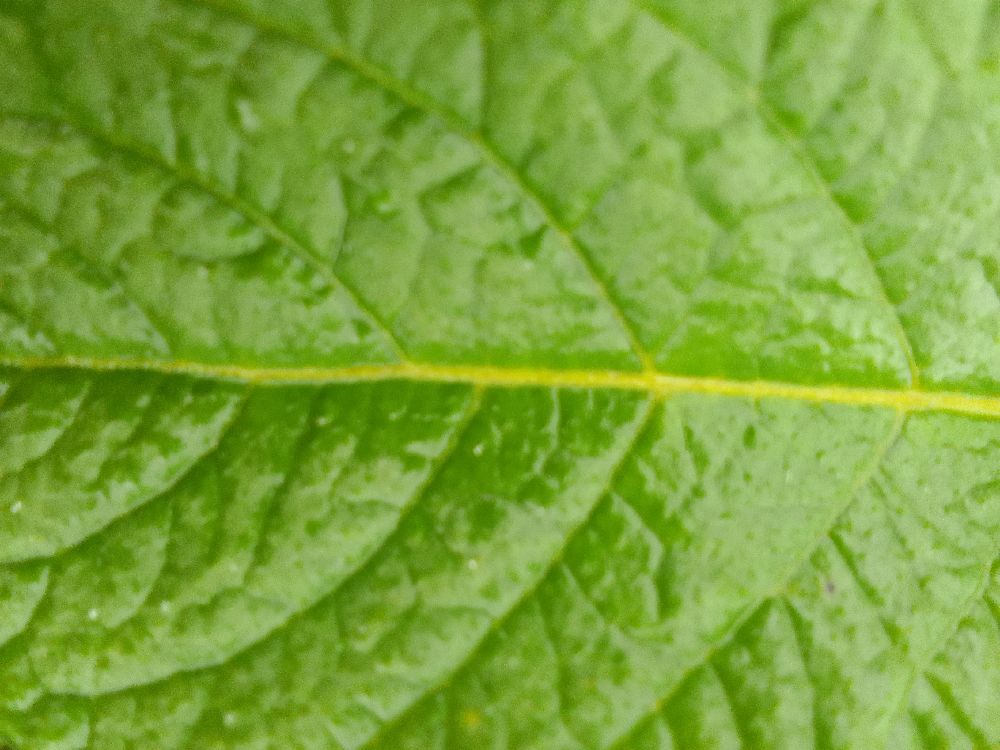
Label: Healthy